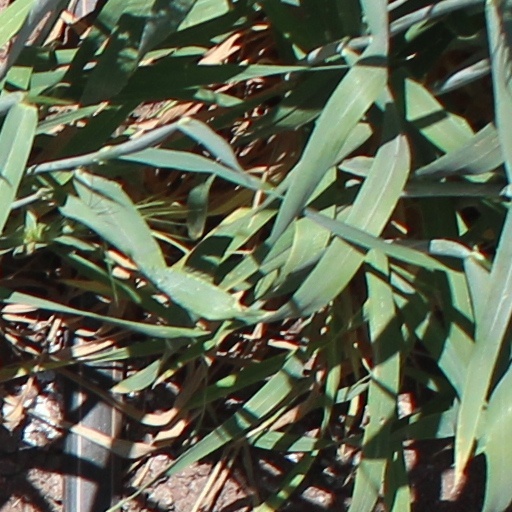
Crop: wheat